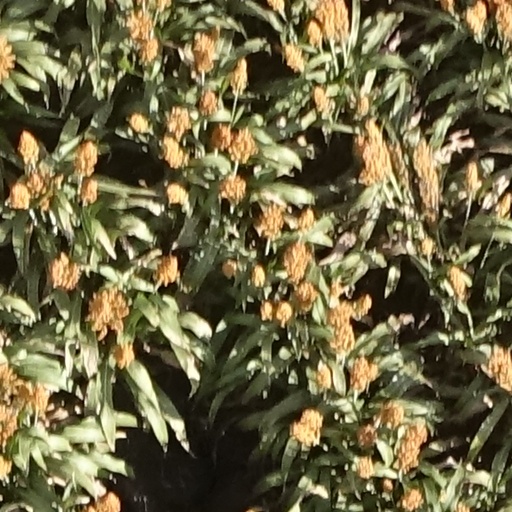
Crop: sorghum